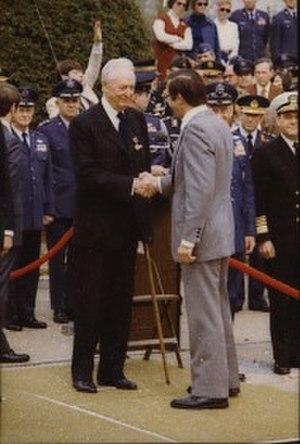
remise de la DSO pour service rendu à l'OTAN.
André de Staercke est une personnalité politique belge, née à Gand le 11 octobre 1913 et morte à Bruxelles le 27 décembre 2001.